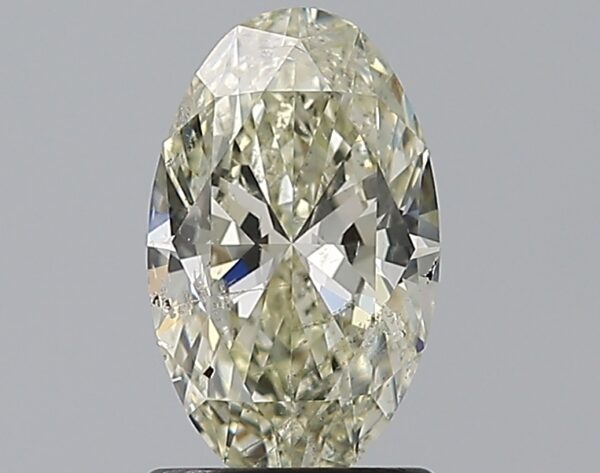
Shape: oval
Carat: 1.2
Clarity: SI2
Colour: L
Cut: EX
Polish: VG
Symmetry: VG
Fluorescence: N
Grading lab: IGI
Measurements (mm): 9.27 x 5.65 x 3.38